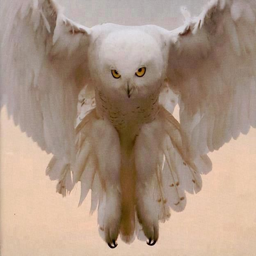
biological species coming in for a landing .